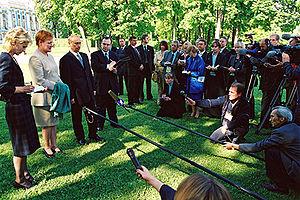
Un journaliste est une personne qui recueille ou recherche, vérifie et écrit puis distribue des informations sur tout type de support média.